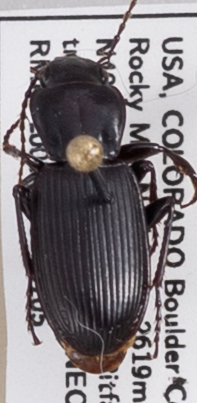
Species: Pterostichus protractus
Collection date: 2022-07-05
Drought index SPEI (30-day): -0.638
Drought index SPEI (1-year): -1.28
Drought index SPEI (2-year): -1.28